Constantine IV

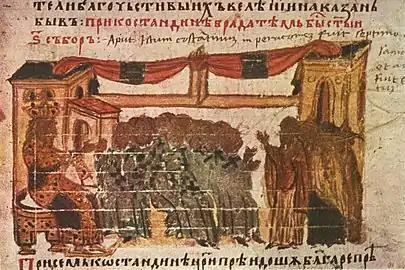
Constantine IV convenes the 3rd Council of Constantinople, miniature from the 12th century Manasses Chronicle.

Due to the ongoing conflicts with the Arabs during the 670s, Constantine had been forced to conclude treaties in the west with the Lombards, who had captured Brindisi and Taranto. Also in 680, the Bulgars under Khan Asparukh crossed the Danube into nominally Imperial territory and began to subjugate the local communities and Slavic tribes. In 680, Constantine IV led a combined land and sea operation against the invaders and besieged their fortified camp in Dobruja. Suffering from bad health, the Emperor had to leave the army, which panicked and was defeated by the Bulgars. In 681, Constantine was forced to acknowledge the Bulgar state in Moesia and to pay tribute/protection money to avoid further inroads into Byzantine Thrace. Consequently, Constantine created the Theme of Thrace.